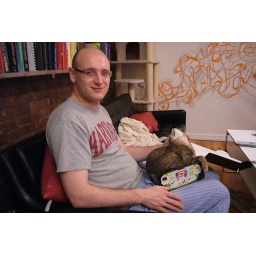
cat in a box in a lap